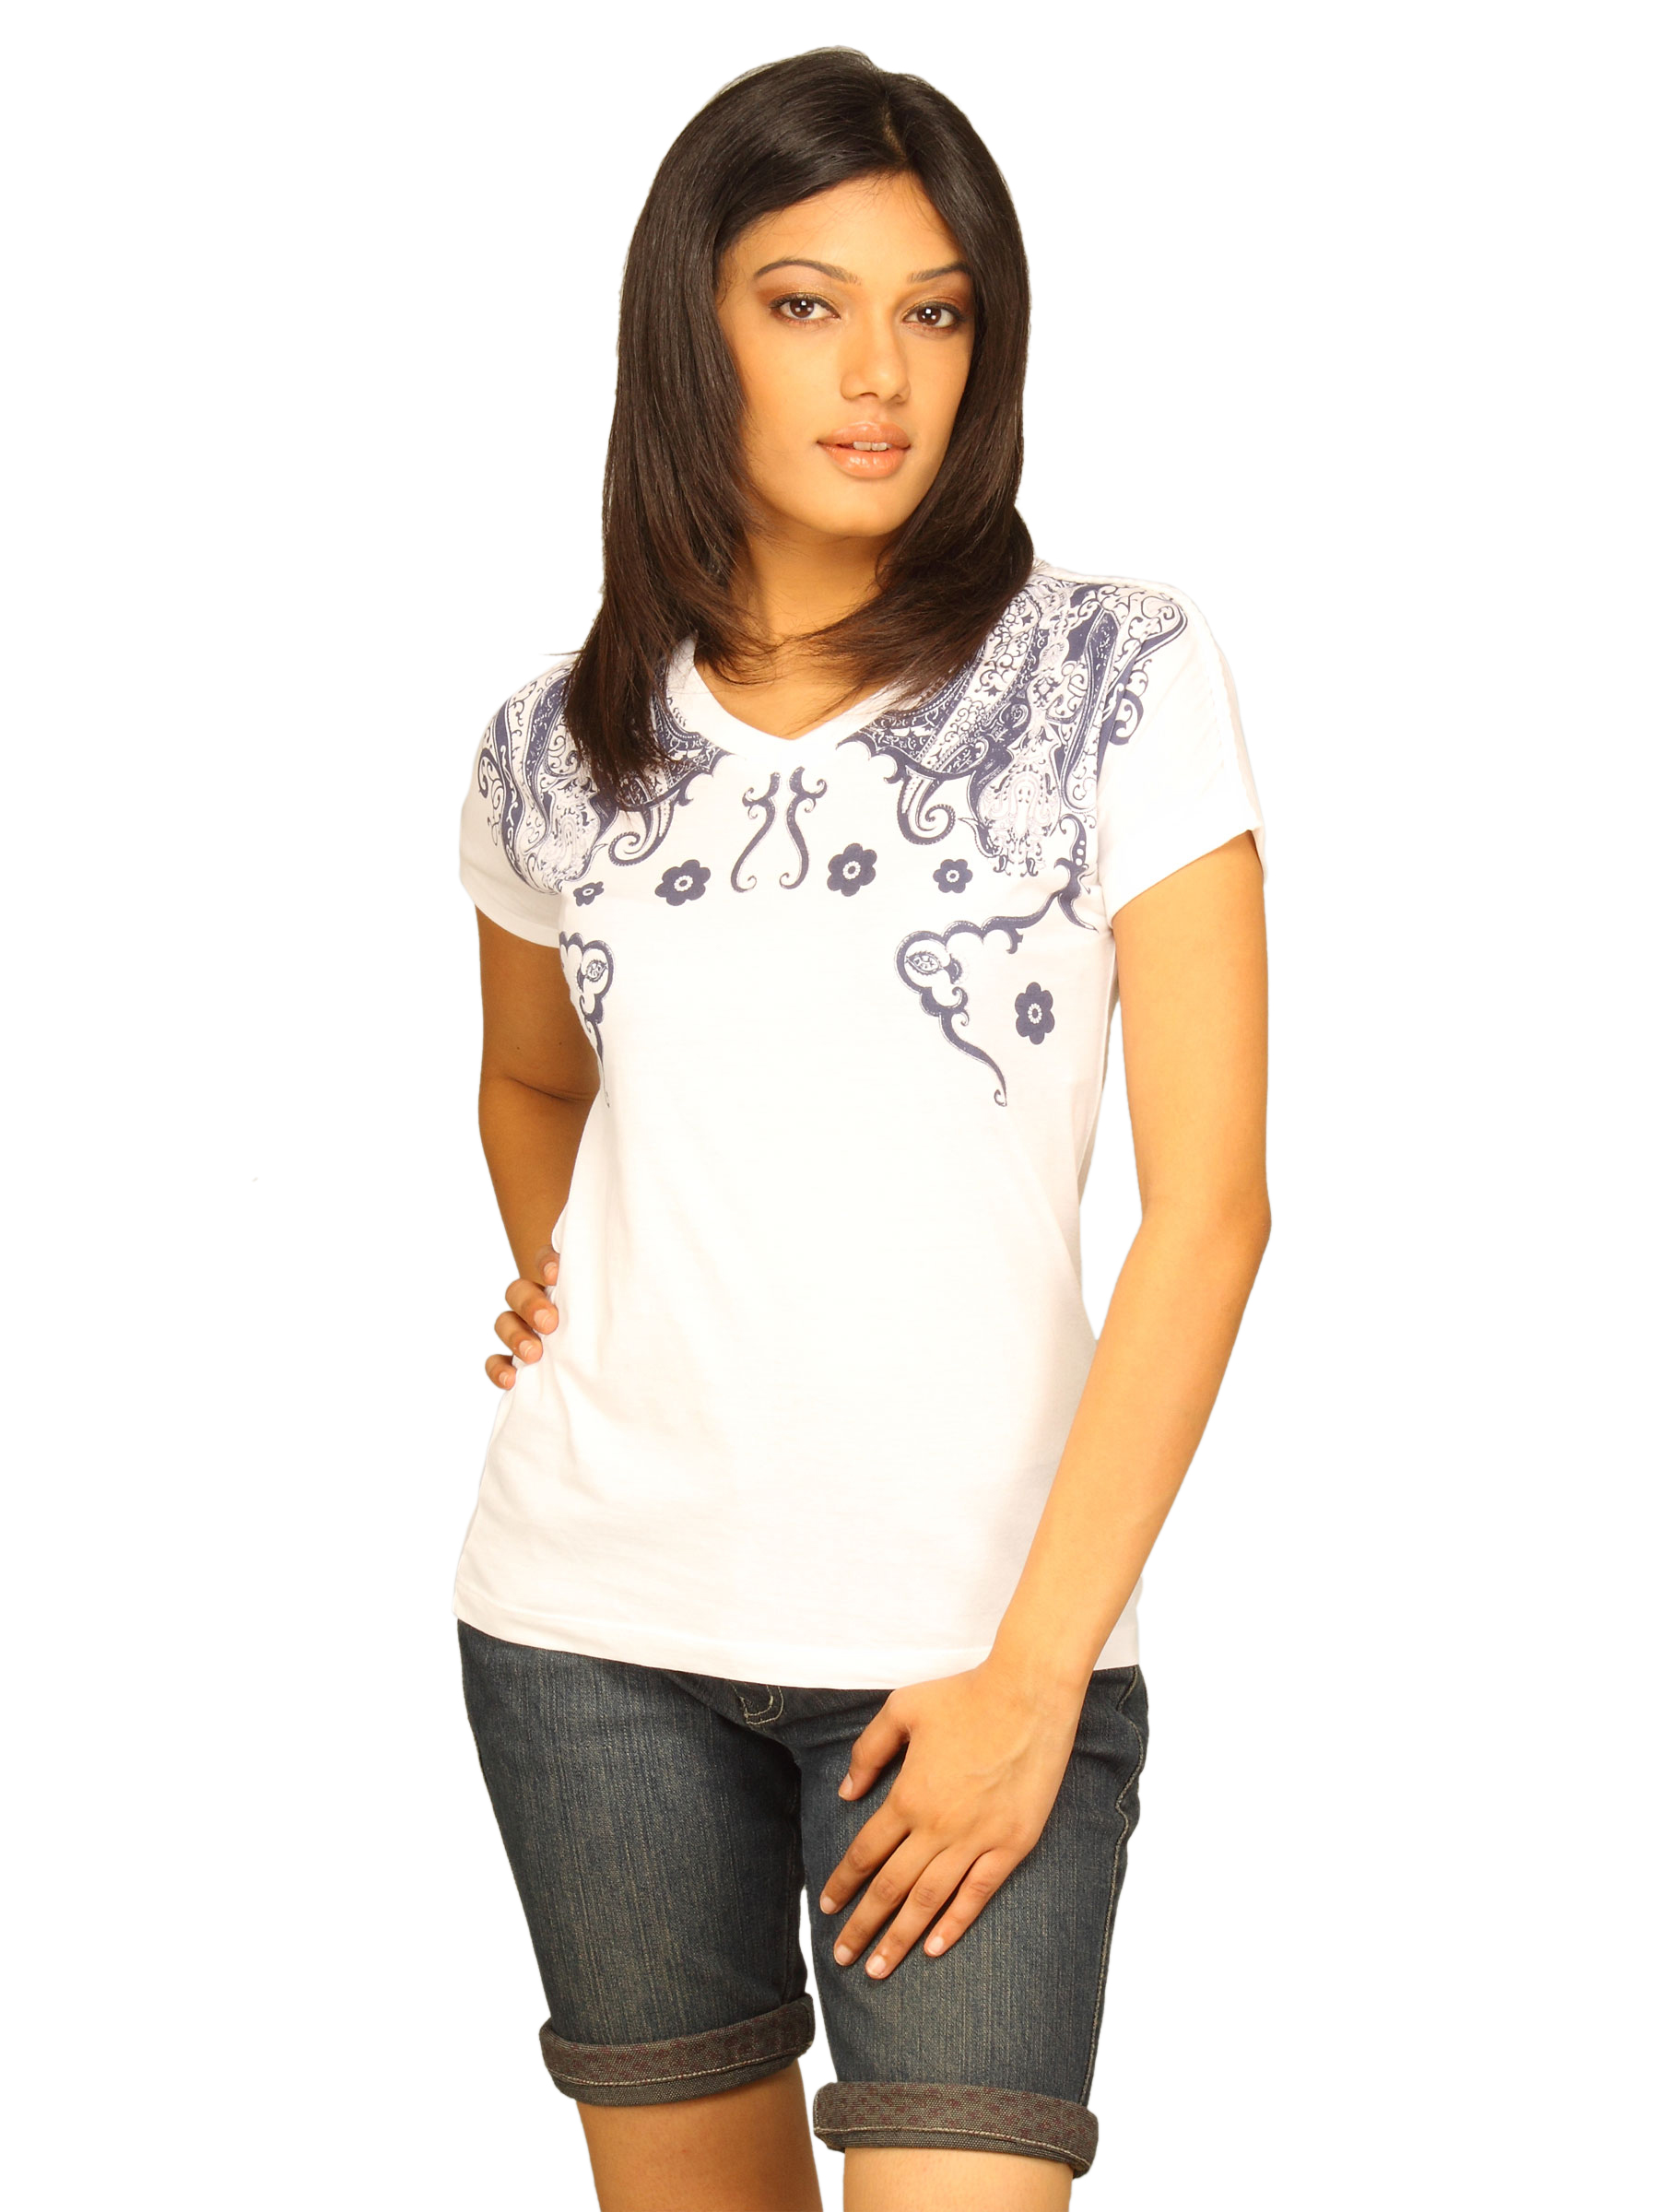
Wrangler Women's Braided Shoulder White T-shirt
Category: Apparel / Topwear / Tshirts
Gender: Women
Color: White
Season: Summer 2011
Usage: Casual